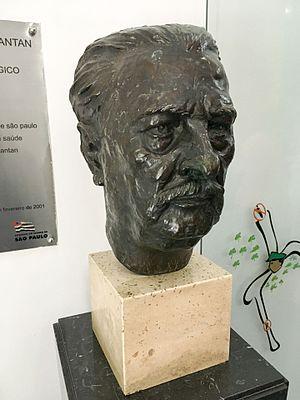
Vital Brazil Mineiro da Campanha est un médecin brésilien, né le 28 avril 1865 à Campanhã, Minas Gerais et mort le 8 mai 1950.